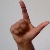
The image shows a hand gesture representing the letter 'L' in Indian Sign Language.